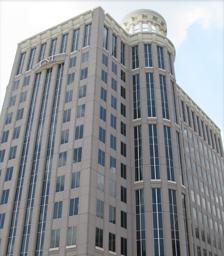
Building: CNL Center City Commons
Country: United States of America
Year built: 1999
Complex of buildings in Downtown Orlando CNL Center General information Type Office complex Location 450 South Orange Avenue Orlando , Florida United States Coordinates 28°32′14″N 81°22′45″W / 28.53722°N 81.37917°W / 28.53722; -81.37917 CNL Center City Commons is a complex of buildings in Downtown Orlando . The main building is a 250 foot tall skyscraper that is the headquarters of CNLBank, Alliance Bankshares before being acquired by the founder of CNL Financial Group .  In 2010, its assessed value was $59.6 million. The complex is also home to Orlando's current city hall, which was built after in the old one was demolished in the same area. The demolition was used in the movie Lethal Weapon 3 . References